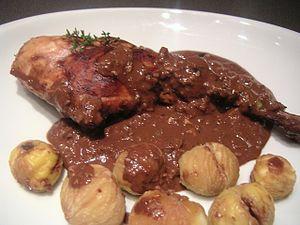
La cuisine catalane est une cuisine méditerranéenne. Elle partage les ingrédients des autres pays du bassin méditerranéen, comme les féculents, les légumes frais, les fruits, l'huile d'olive et les fruits de mer.
La picada, du catalan picar, « piquer » ou, plus, précisément « piler », fait partie d'une technique particulière et caractéristique de la cuisine catalane. Il s'agit d'une pâte formée par plusieurs produits pilés dans un mortier et qui est ajoutée aux soupes, sauces et tout genre de plat, presque à la fin de la cuisson, pour améliorer le goût, épaissir et lier la sauce.
La cuisine roussillonnaise est une cuisine méditerranéenne provenant d'une tradition ancienne. Elle partage les ingrédients des autres pays du bassin méditerranéen, comme les féculents, les légumes frais, les fruits, l'huile d'olive et les poissons de mer.